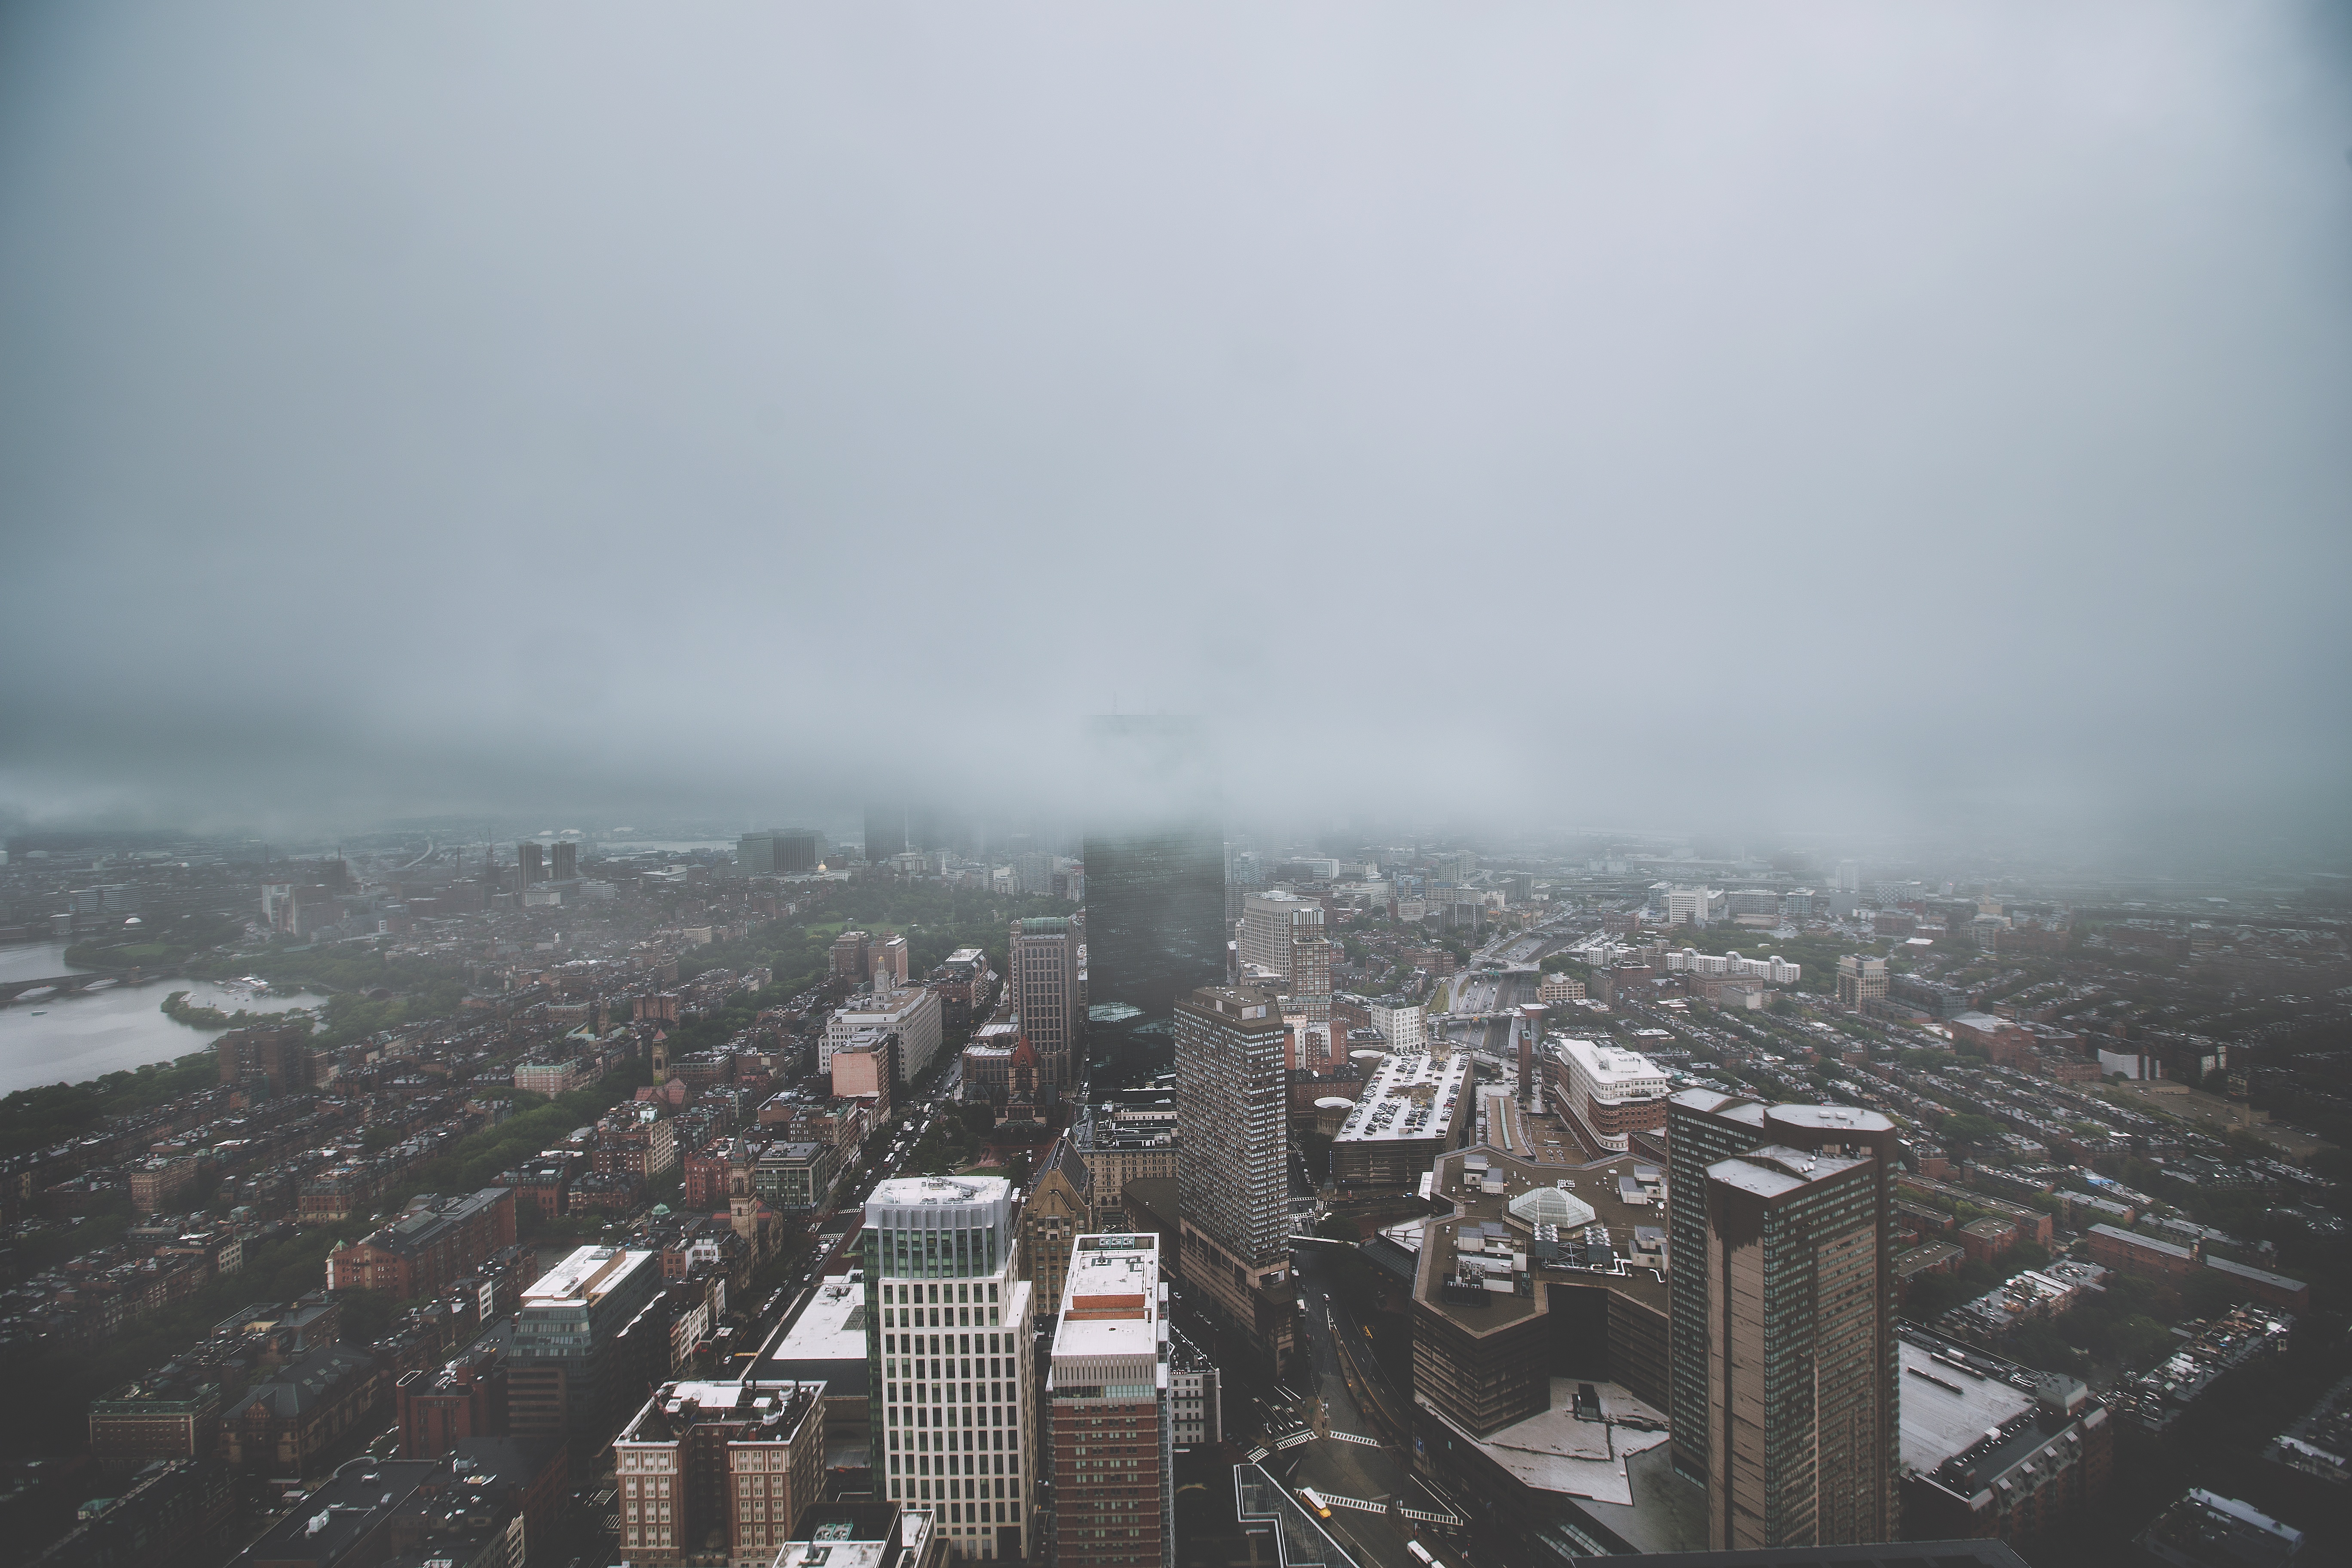
horizon, snow, fog, skyline, morning, skyscraper, cityscape, tower, weather, haze, aerial photography, atmospheric phenomenon, atmosphere of earth